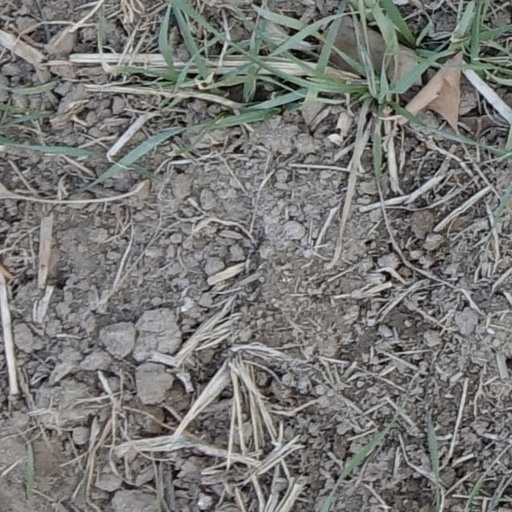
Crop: wheat